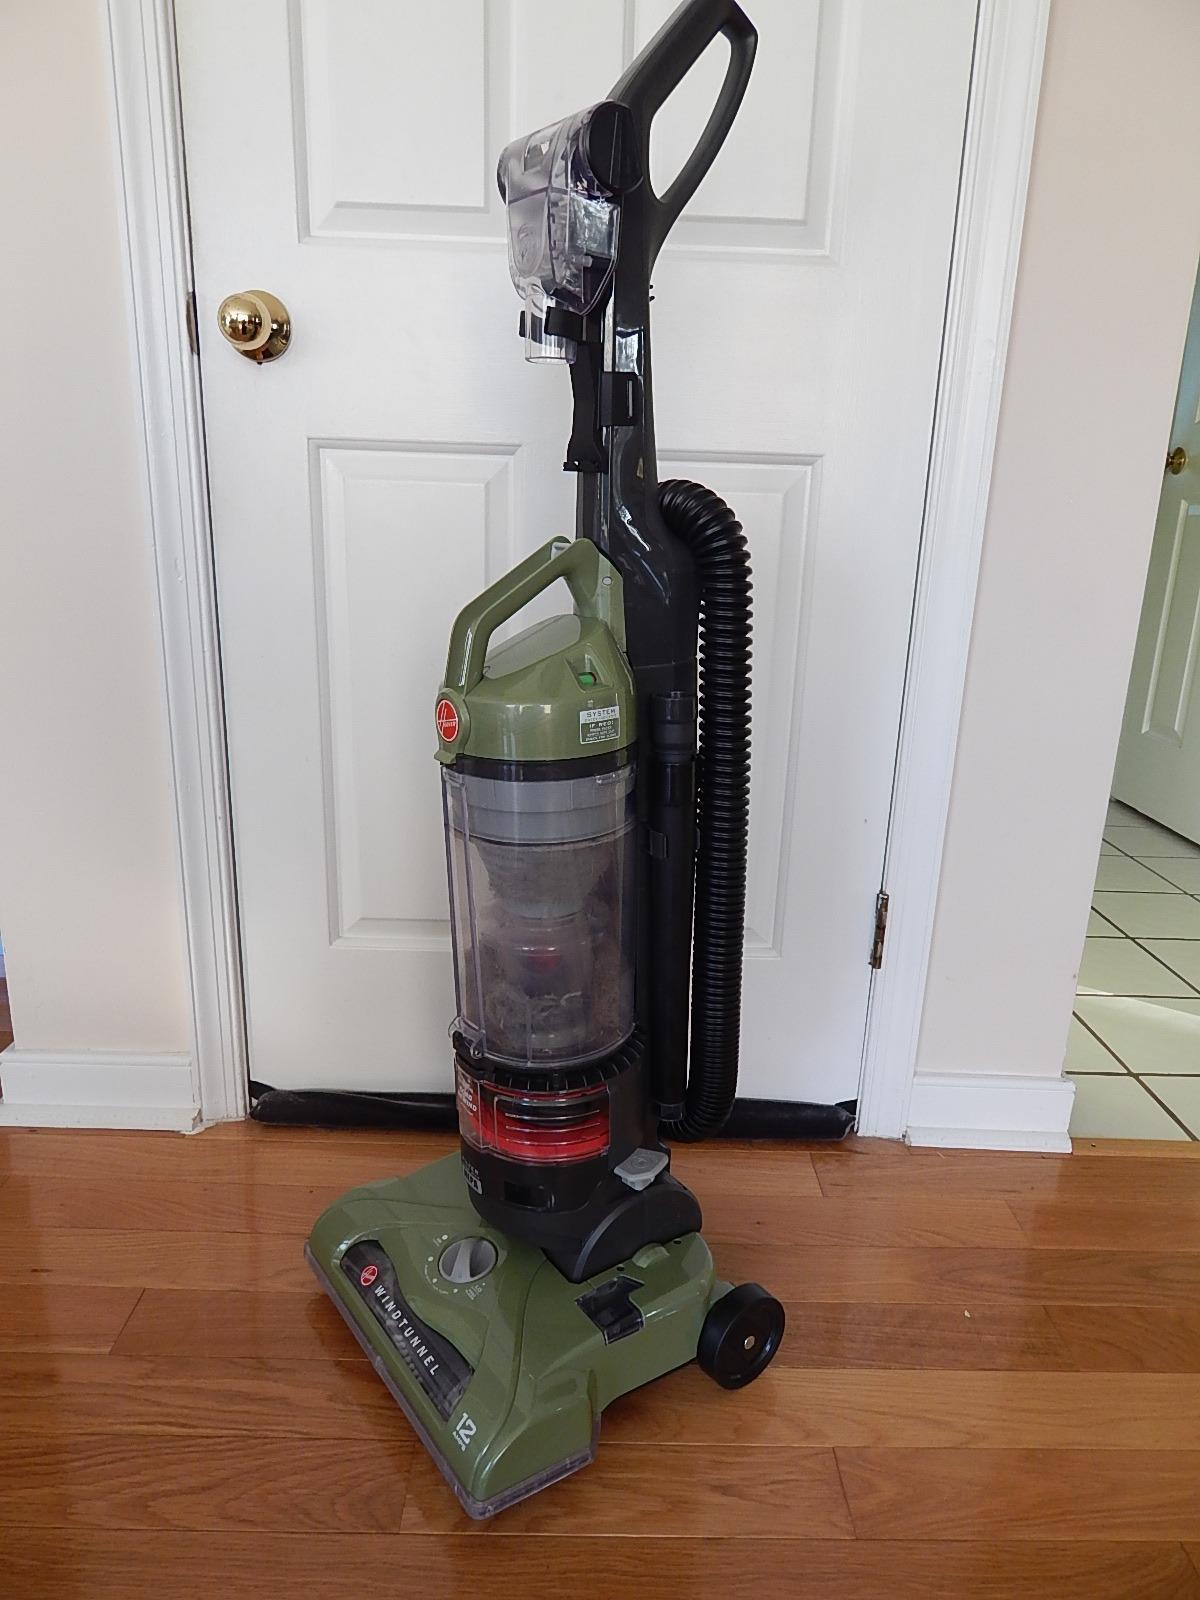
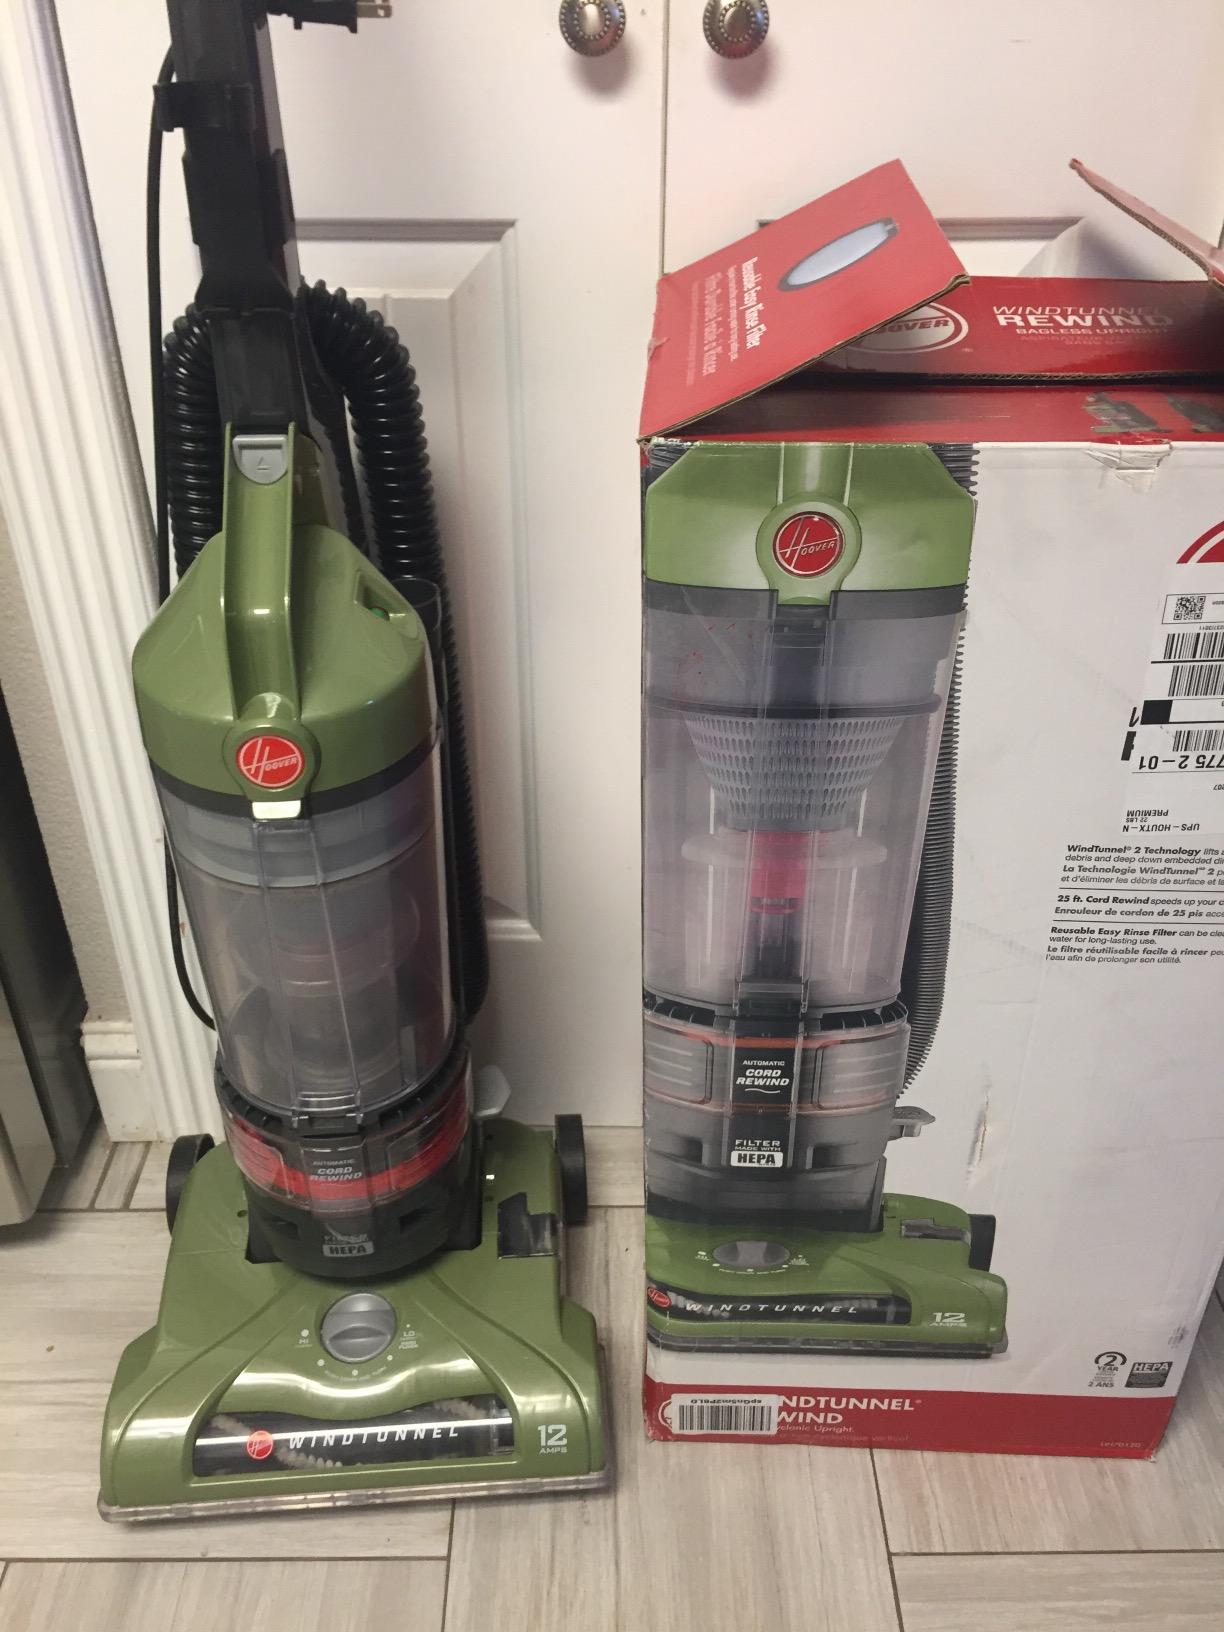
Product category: items_vacuum
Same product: yes